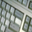
Label: keyboard